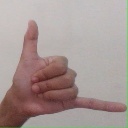
अक्षर: द